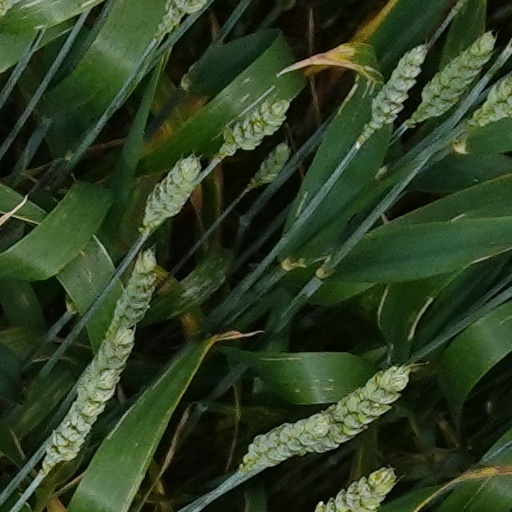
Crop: wheat